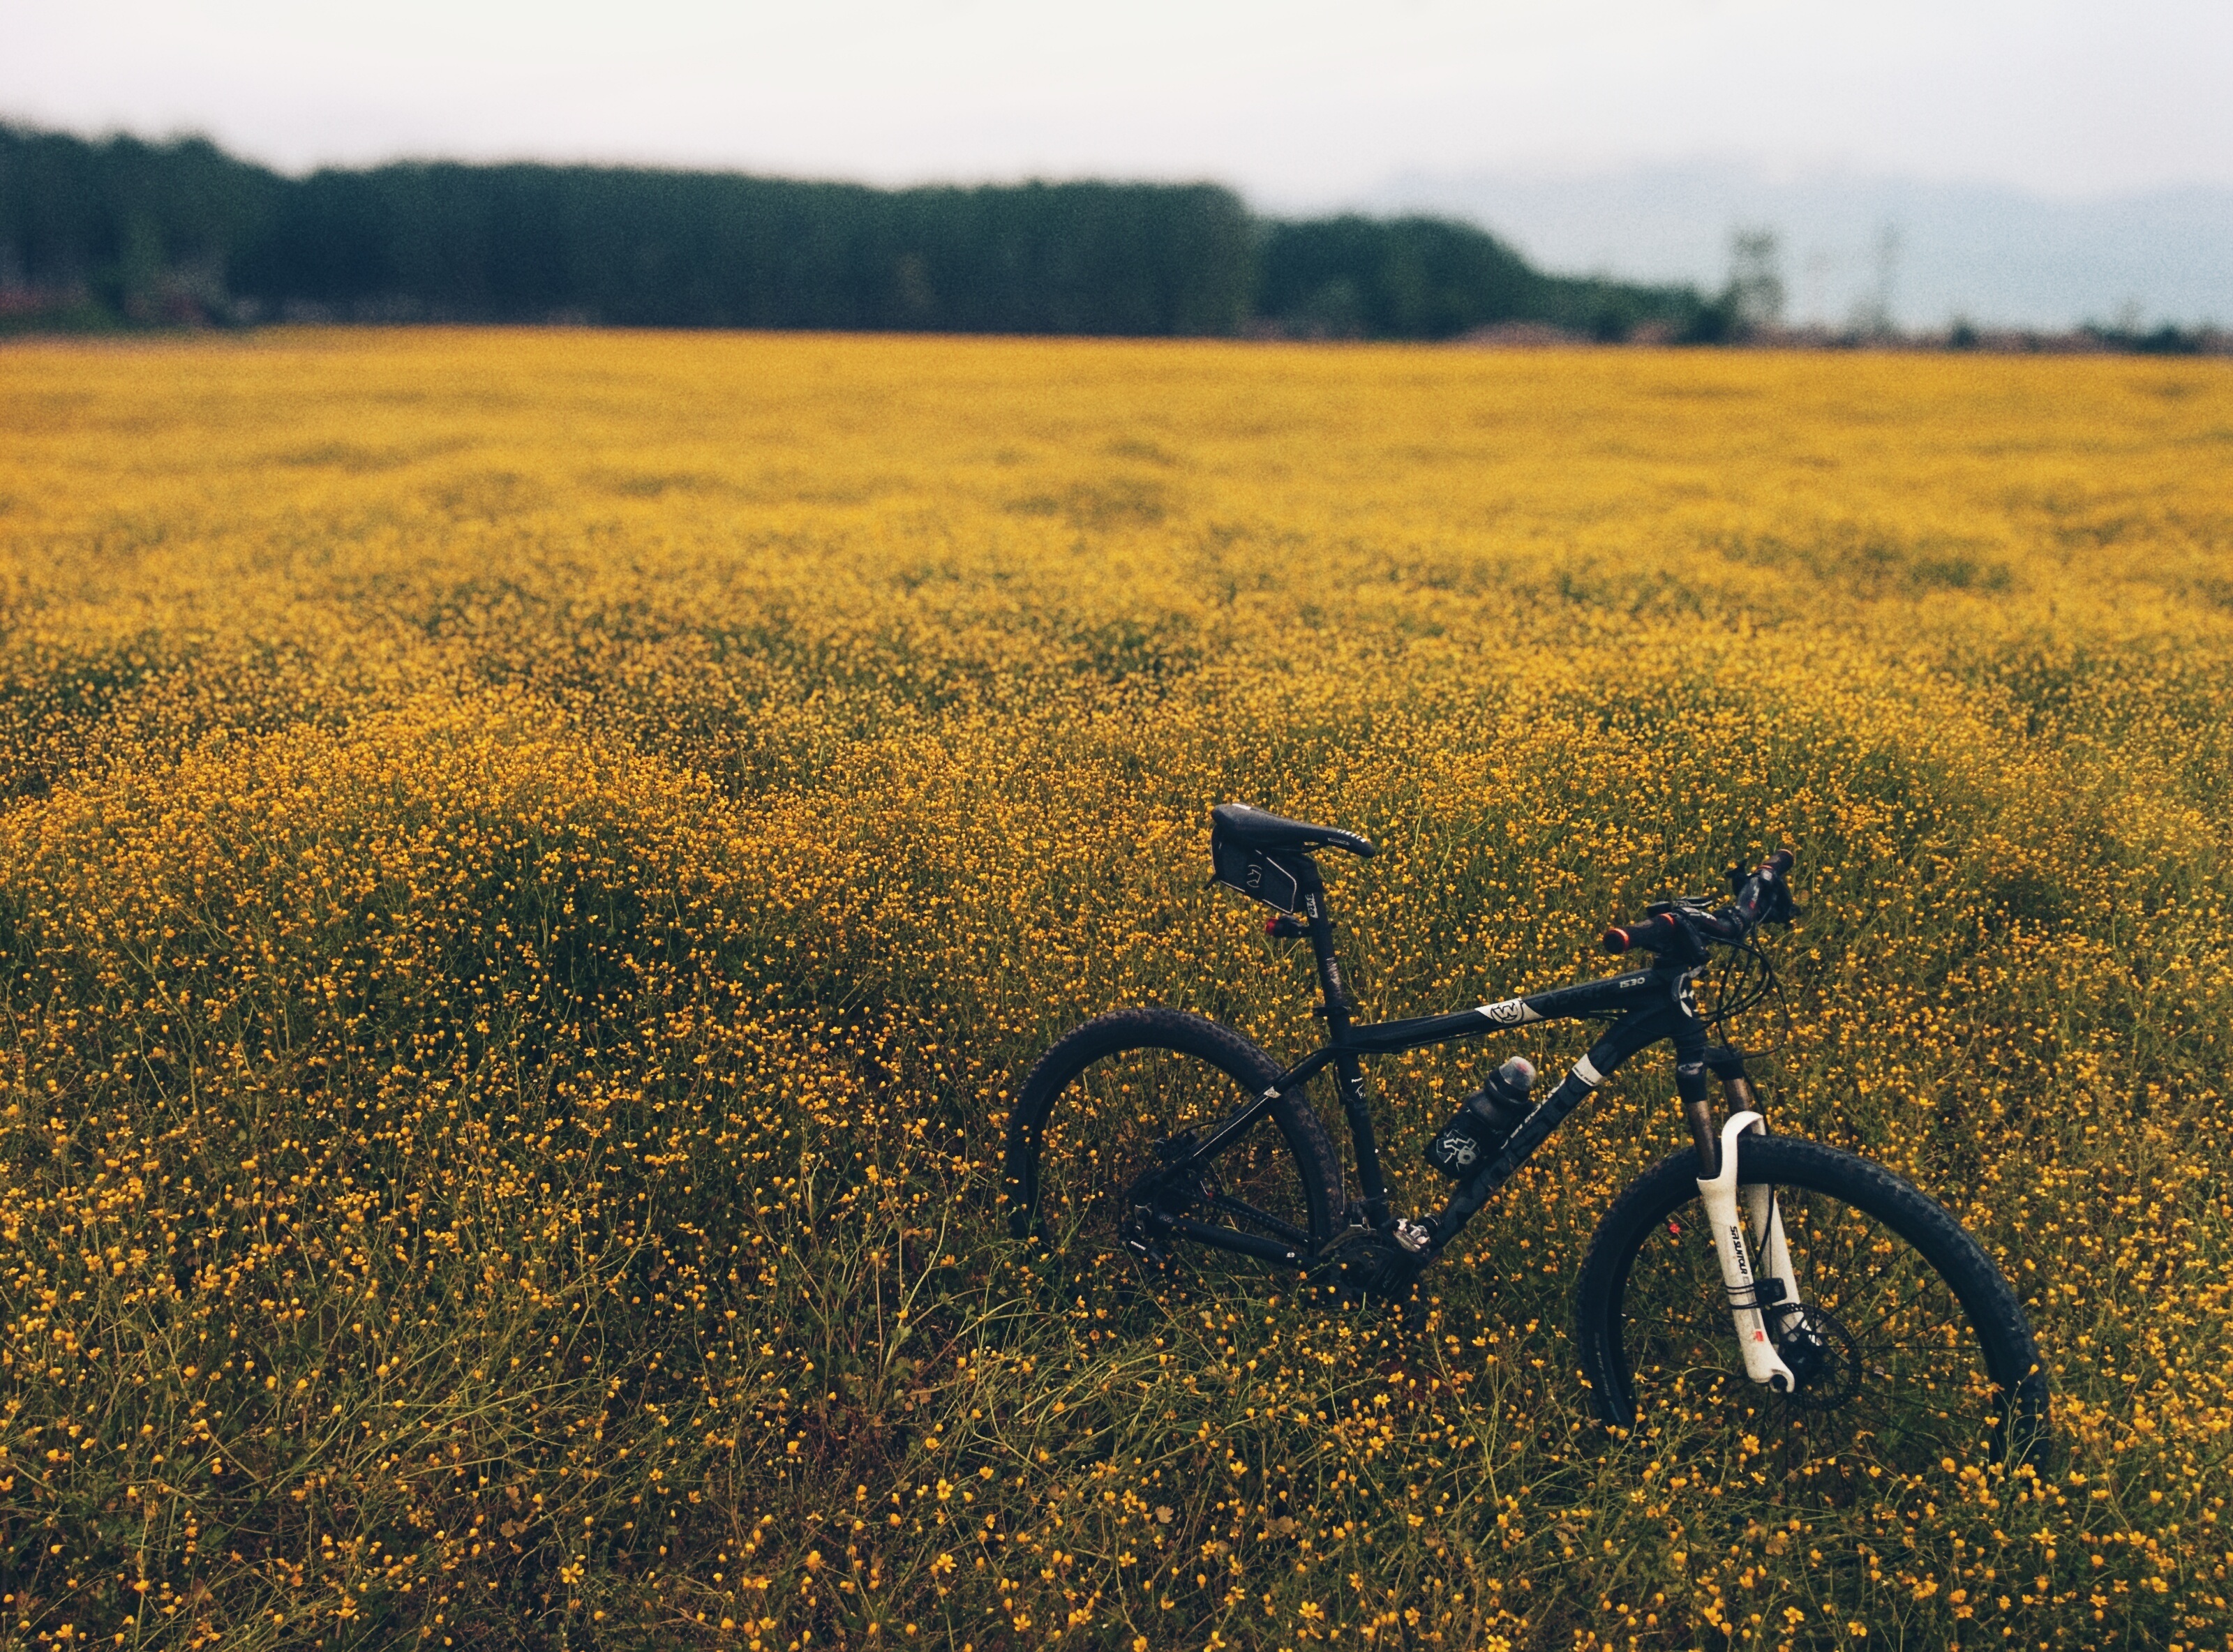
landscape, grass, outdoor, horizon, field, meadow, prairie, morning, flower, bicycle, bike, summer, floral, vehicle, autumn, soil, blooming, rest, yellow, leisure, season, activity, flowers, grassland, break, habitat, ecosystem, rural area, field of flowers, cross country, natural environment, grass family, montainbike, hardtail